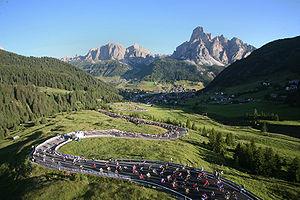
Le col de Campolongo est un col situé en Italie, à la frontière entre la Vénétie et le Trentin-Haut-Adige, dans les Dolomites. Il culmine à 1 875 mètres d'altitude.